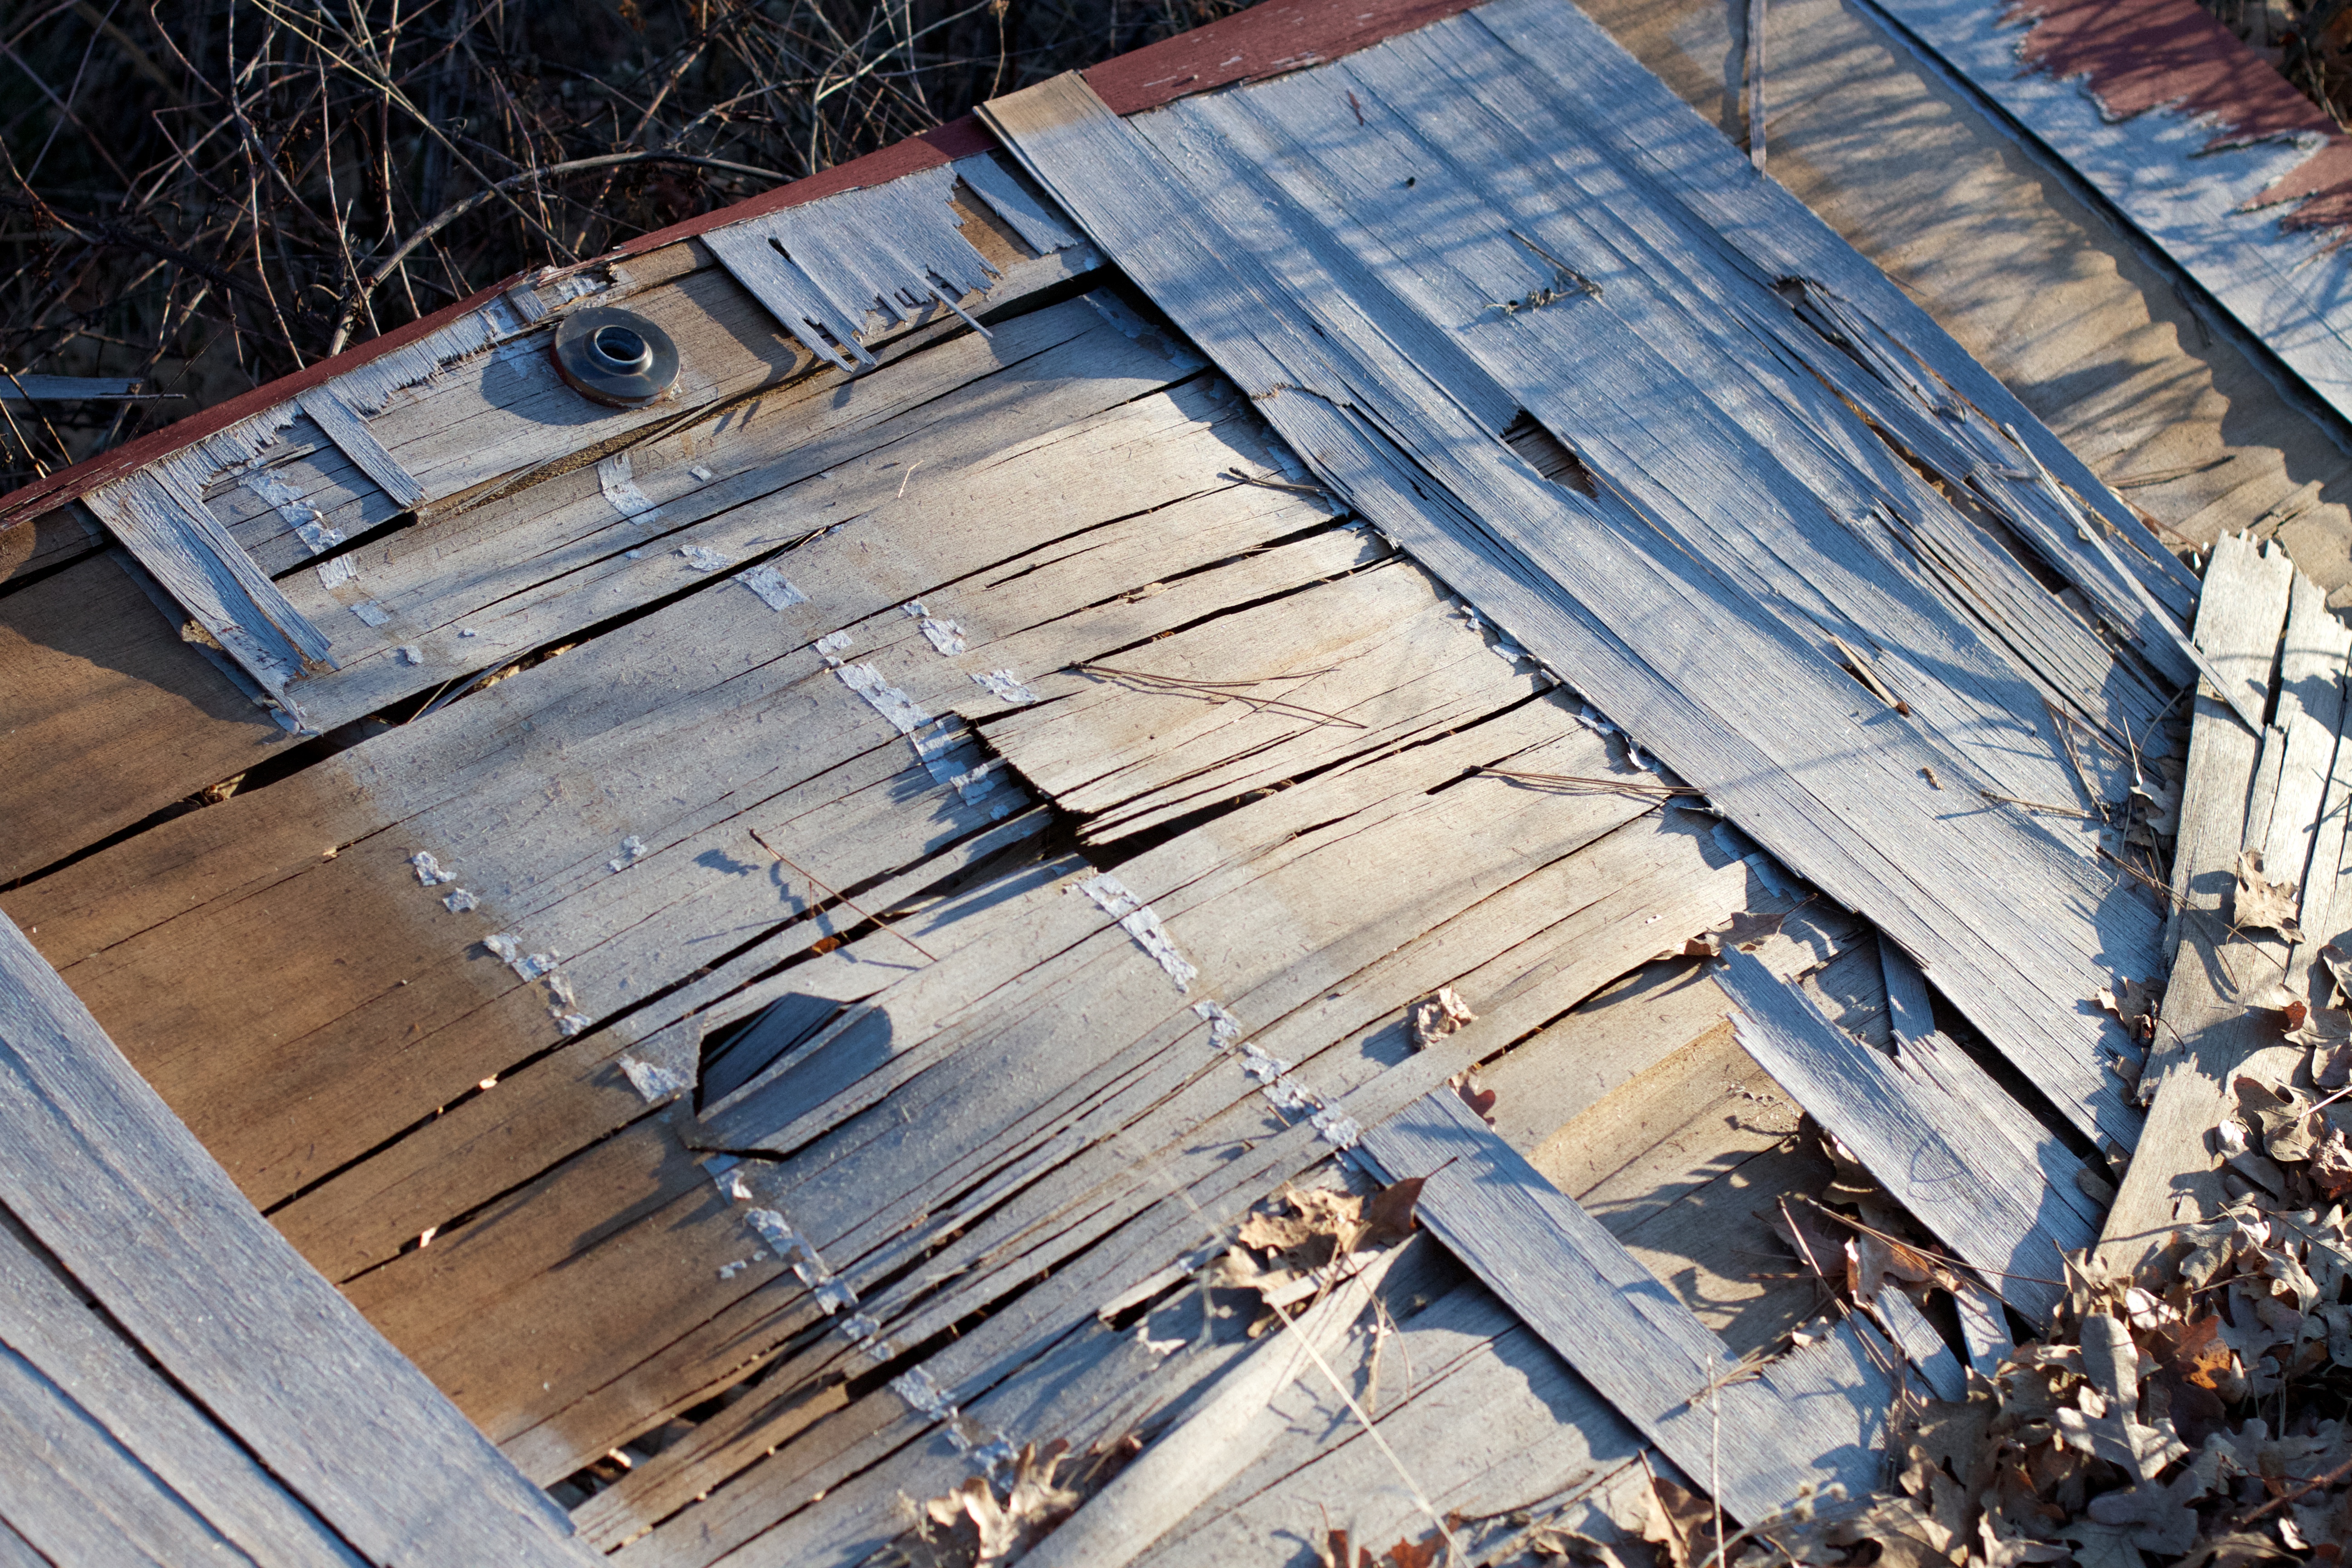
wood, floor, roof, blue, cool image, flooring